History of the Tokyo Game Show

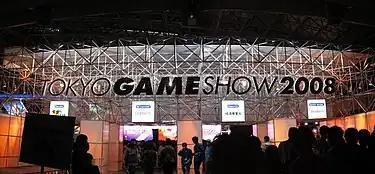

The history of began with its creation in 1996 and has continued through the current expo in 2017. It has been held in Chiba, Japan, annually since 1996 by Computer Entertainment Supplier's Association (CESA) and the Nikkei Business Publications.